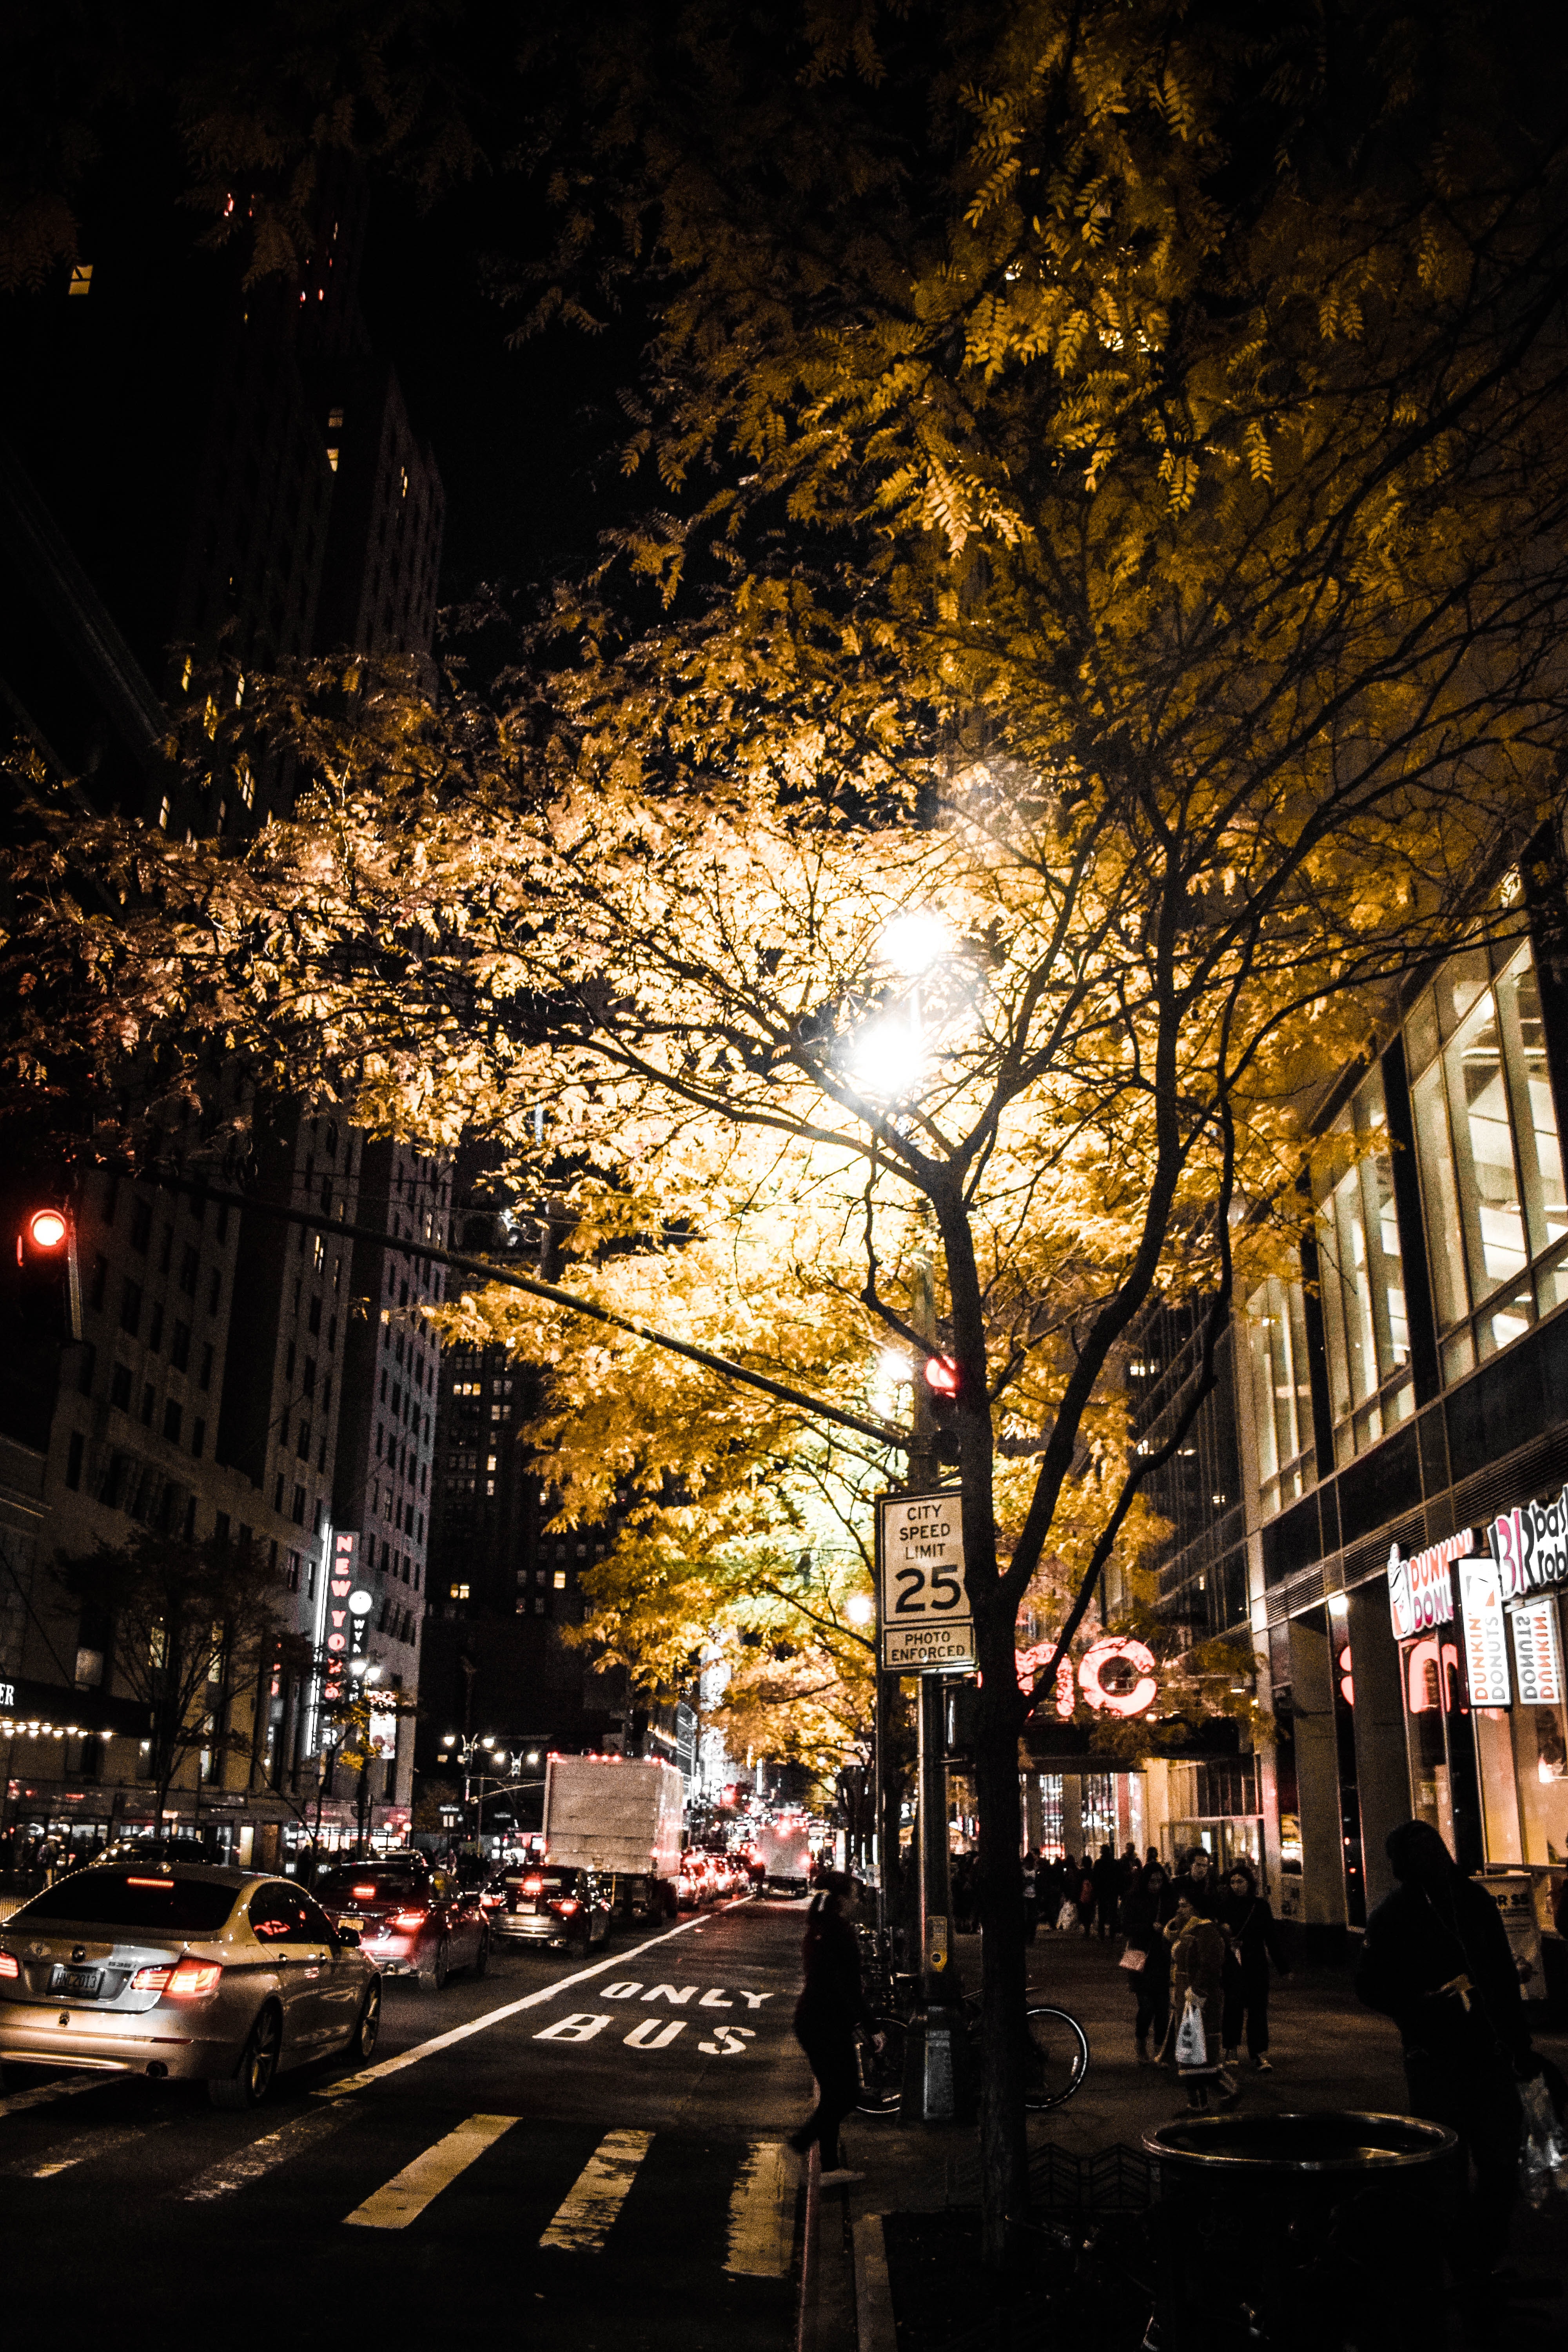
tree, night, sky, urban area, light, metropolis, metropolitan area, lighting, town, city, street, branch, woody plant, architecture, leaf, plant, infrastructure, atmosphere, street light, evening, road, darkness, neighbourhood, downtown, autumn, midnight, building, road surface, mixed use, winter, Tints and shades, light fixture, christmas lights, flower